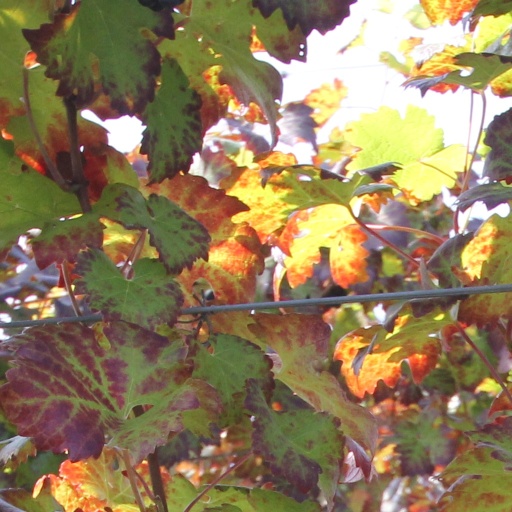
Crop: grape